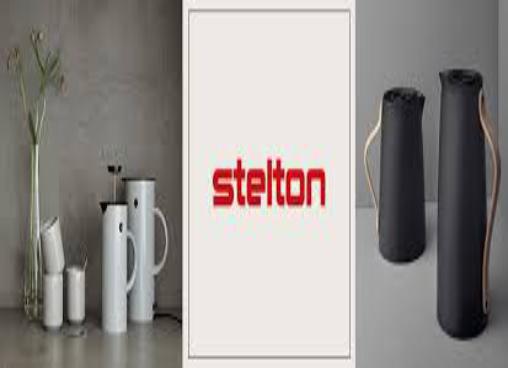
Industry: Necessities